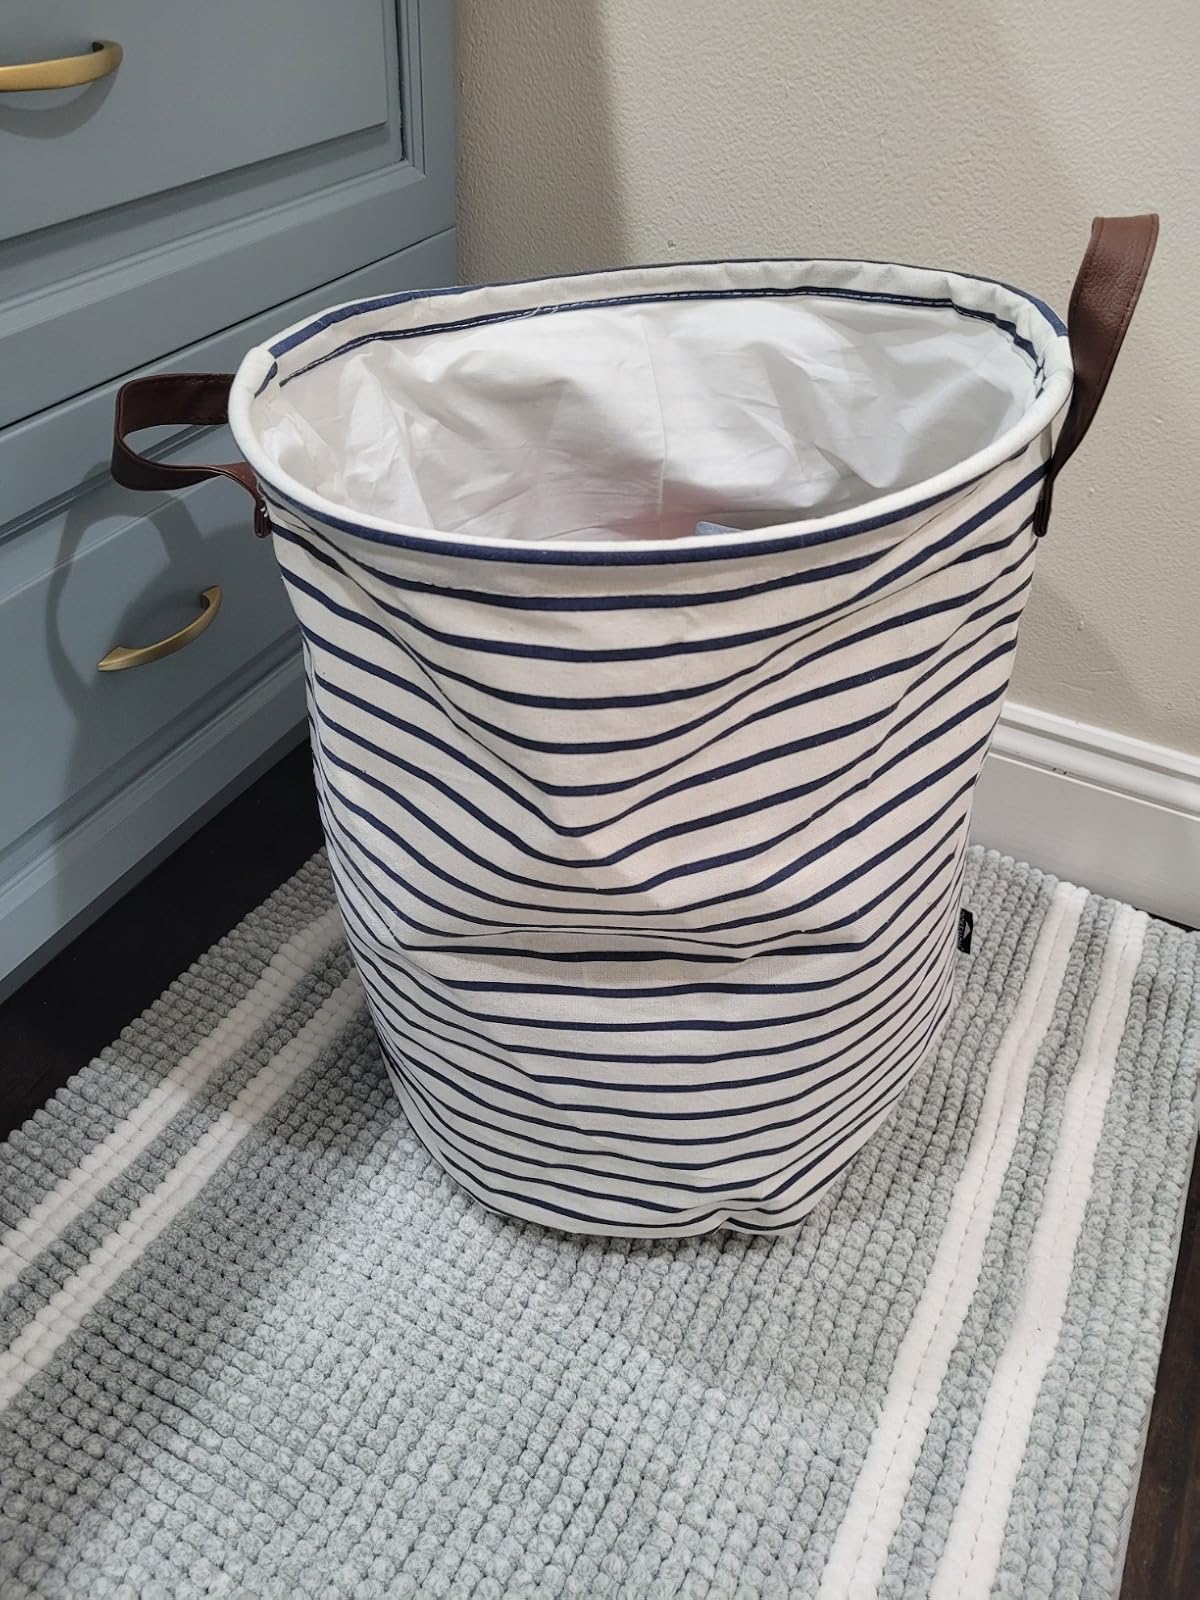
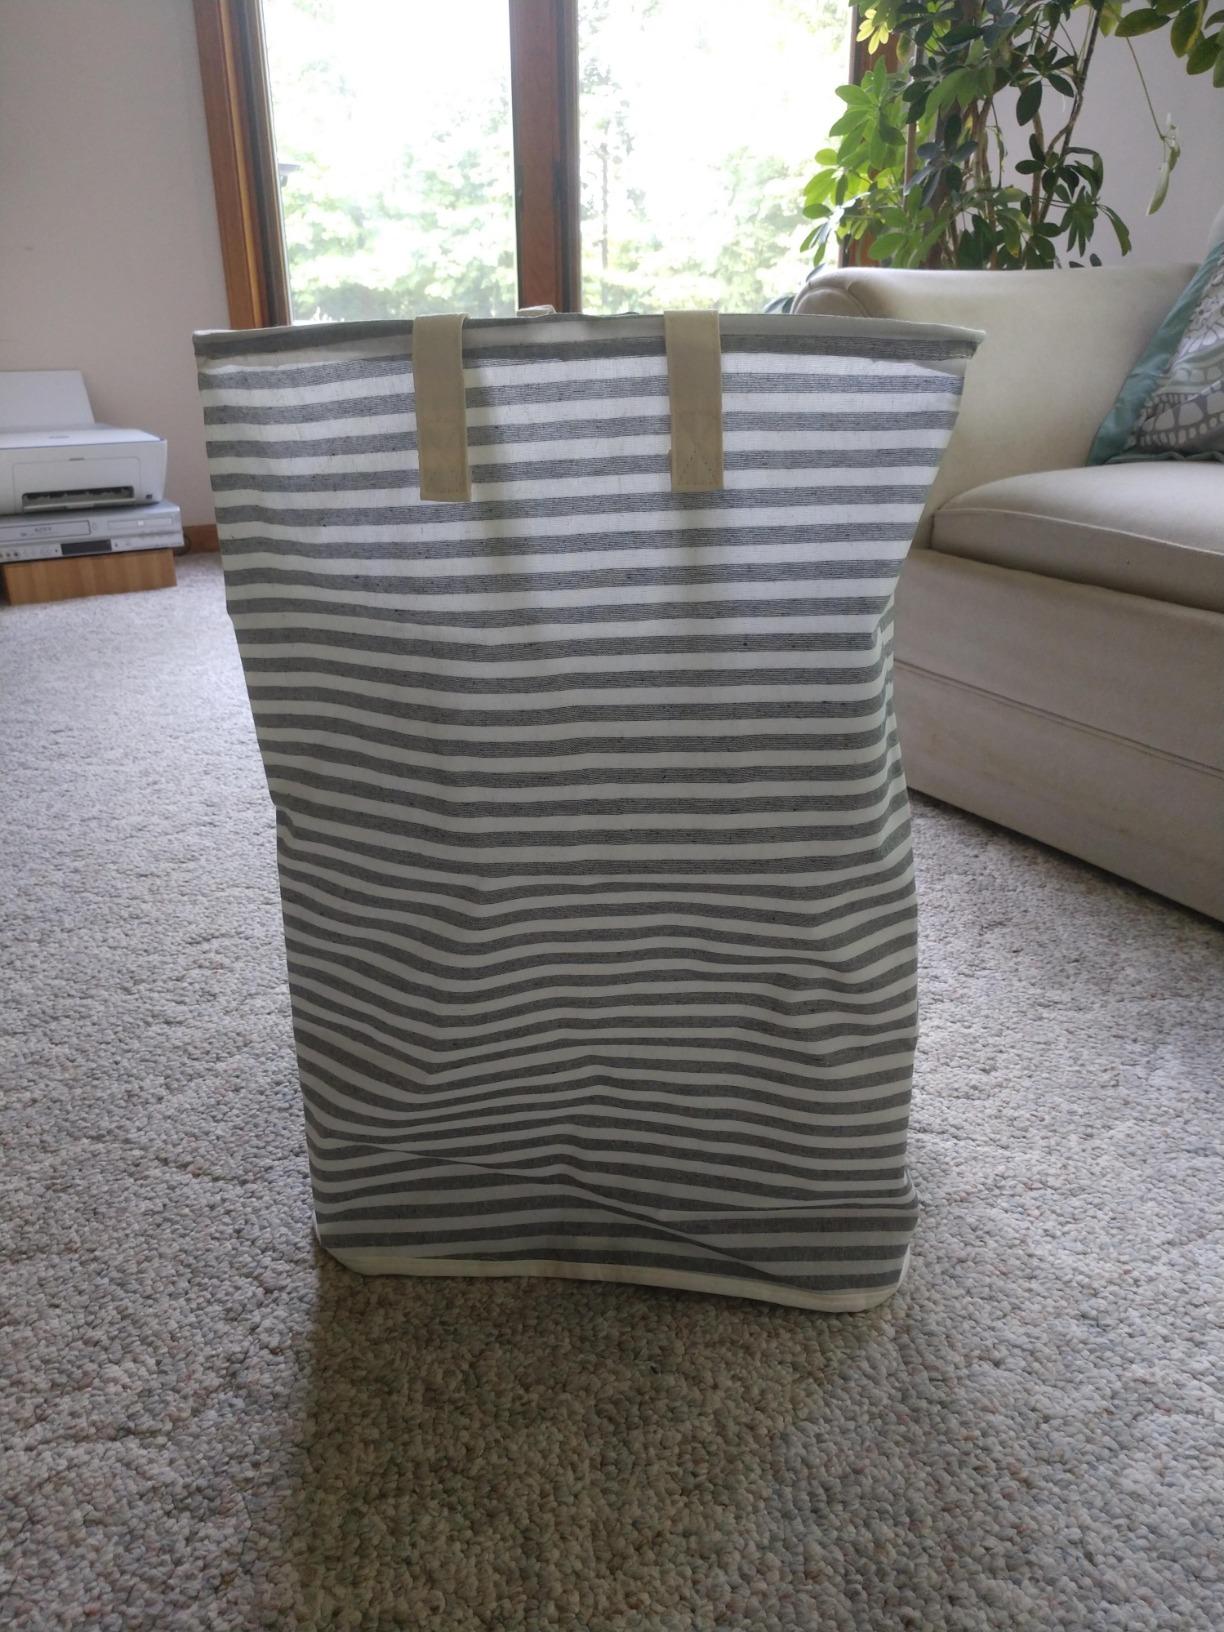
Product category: items_hamper
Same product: no